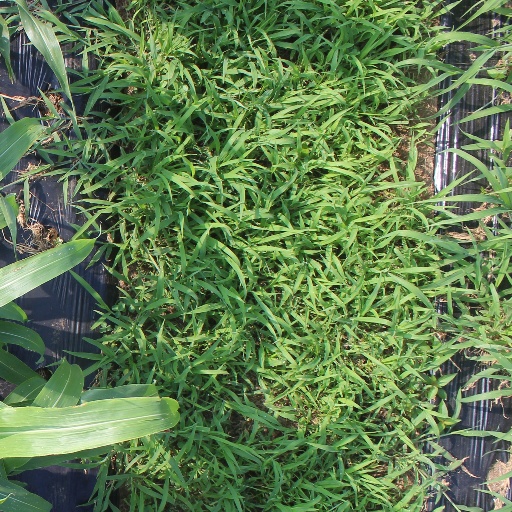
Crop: sorghum